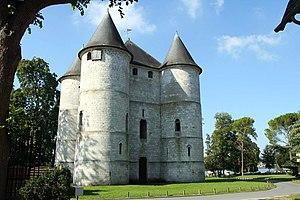
Vernon est une commune française située dans le département de l'Eure en région Normandie. Elle se trouve au carrefour des routes d'Évreux à Beauvais et de Paris à Rouen par la vallée de la Seine. Sa devise est Vernon semper viret, « Vernon toujours vert ».
Le château des Tourelles est un édifice du XIIIᵉ siècle situé à Vernon dans le département de l'Eure en Normandie.
Cet article recense de manière non exhaustive les châteaux, maisons fortes, manoirs, mottes castrales, situés dans le département français de l'Eure, en France.